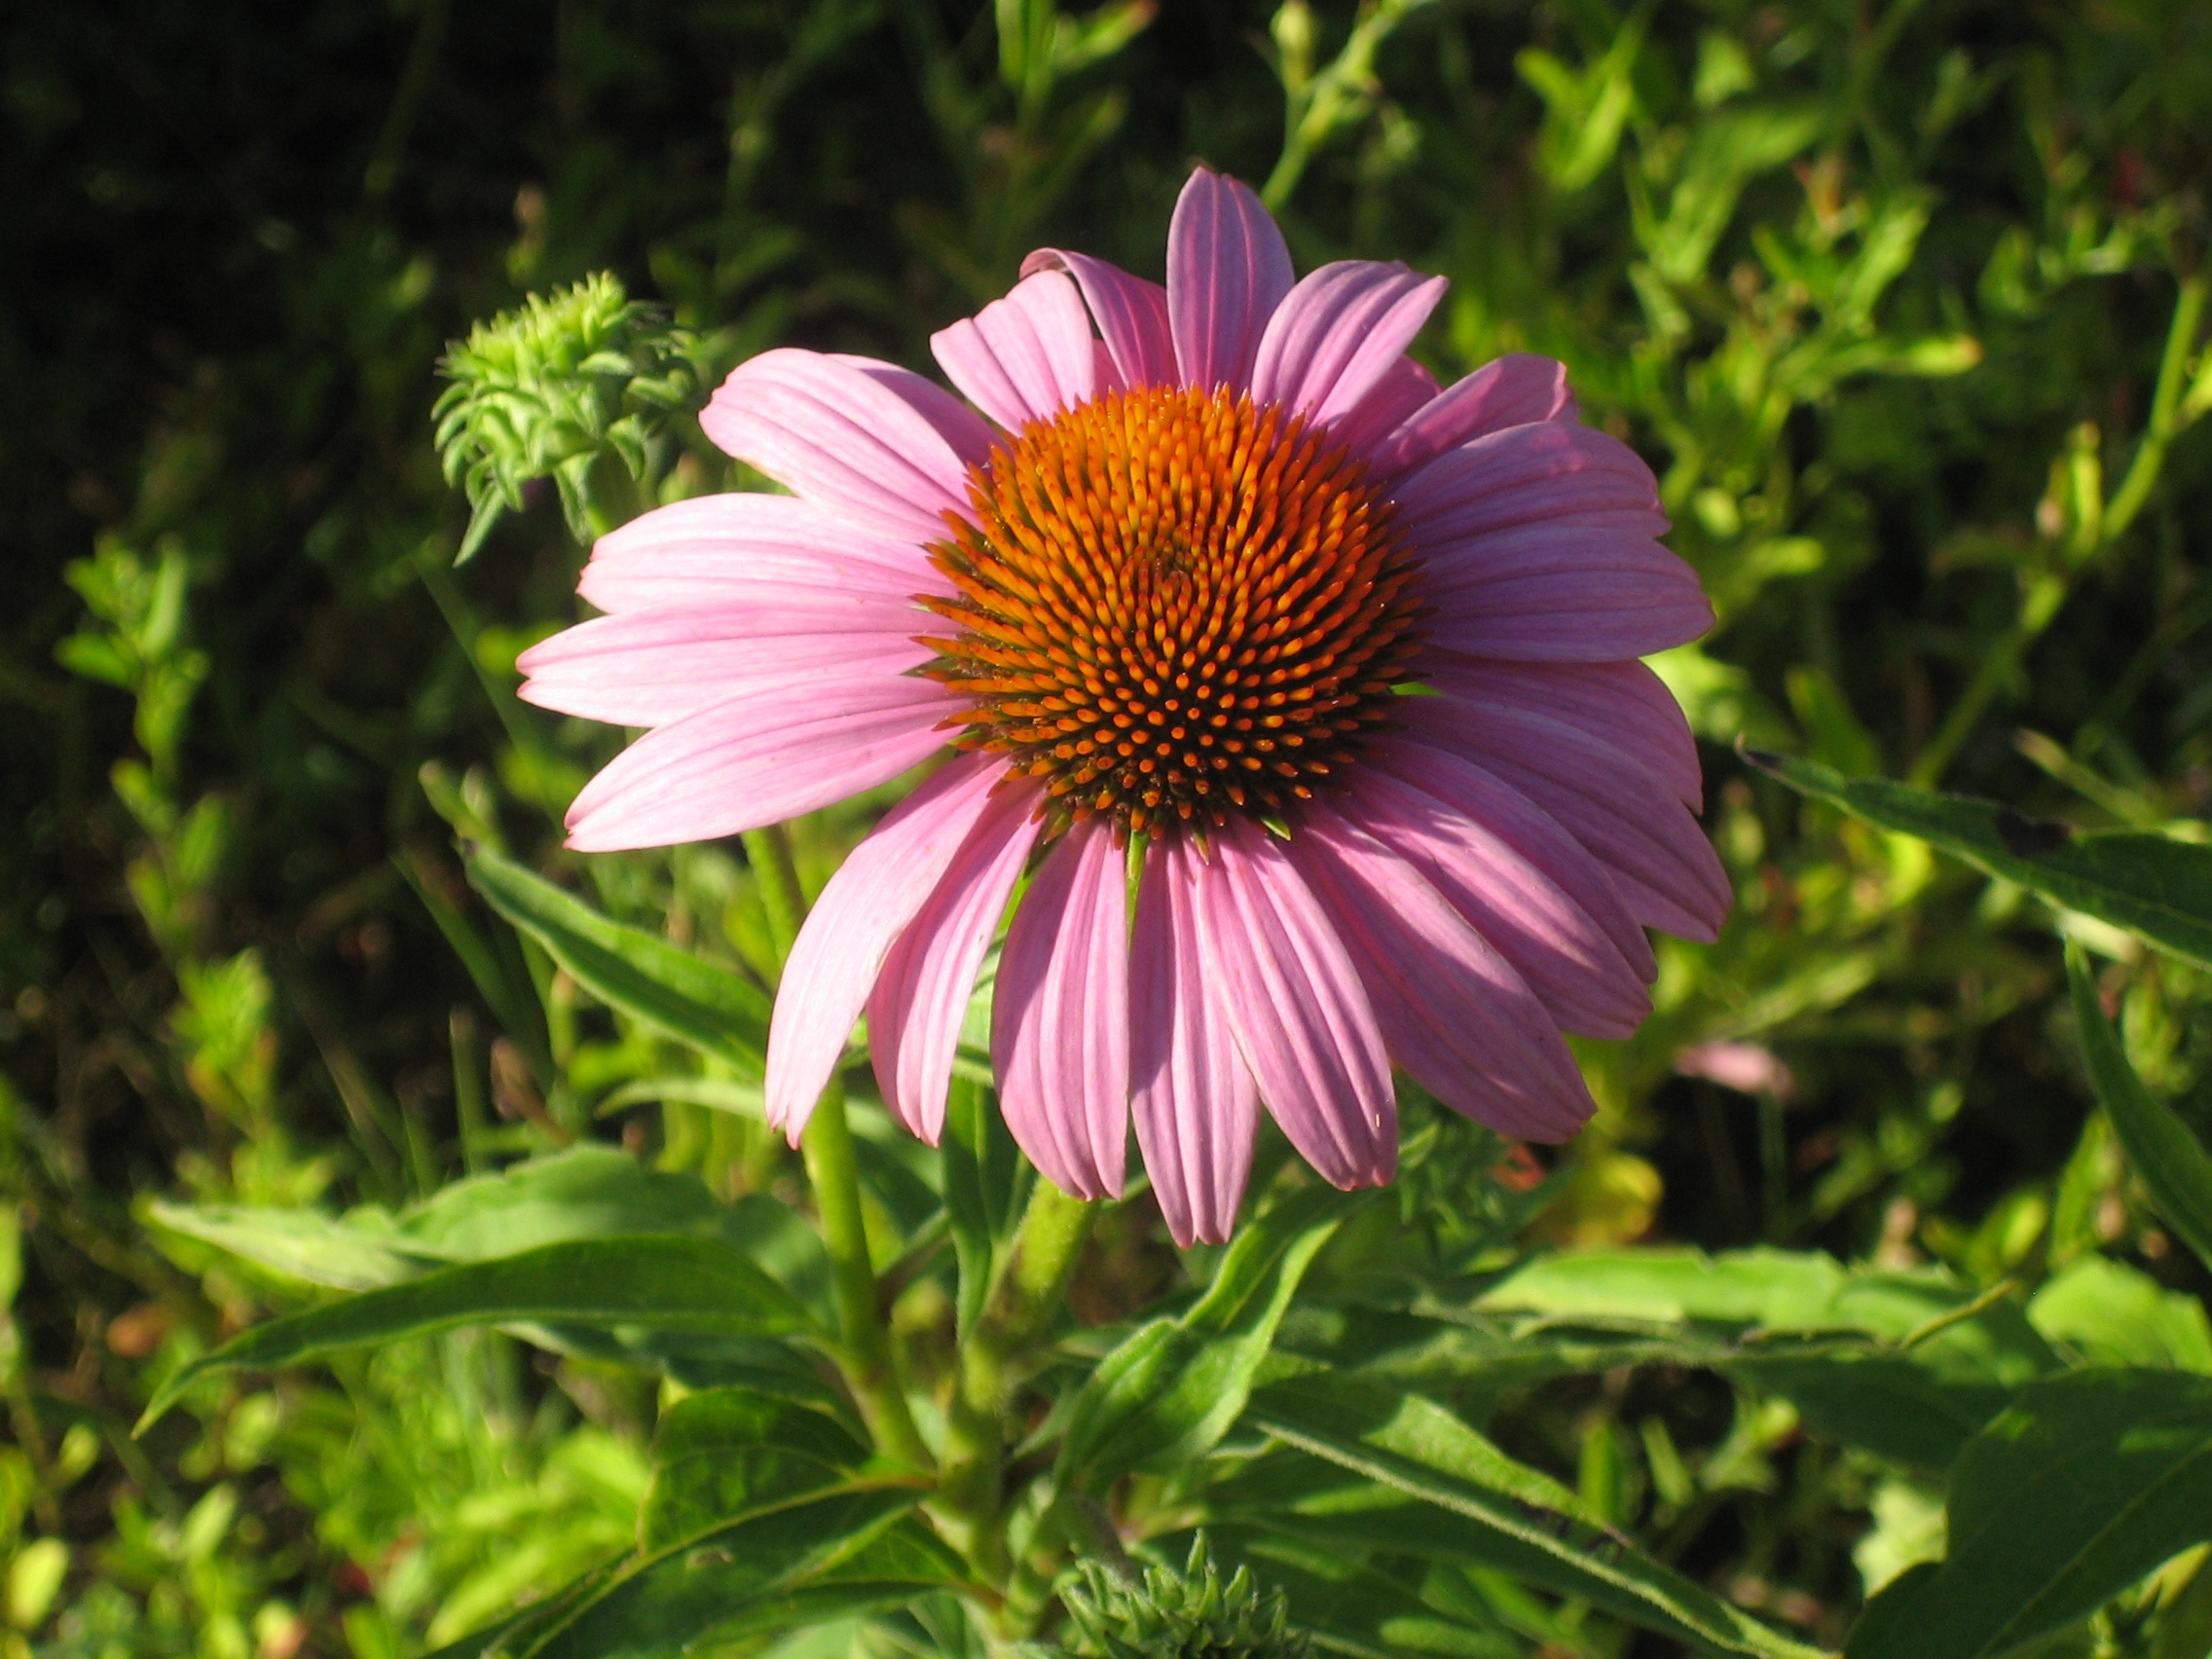
nature, plant, field, meadow, flower, petal, daisy, botany, pink, flora, wildflower, coneflower, echinacea, macro photography, flowering plant, daisy family, annual plant, land plant